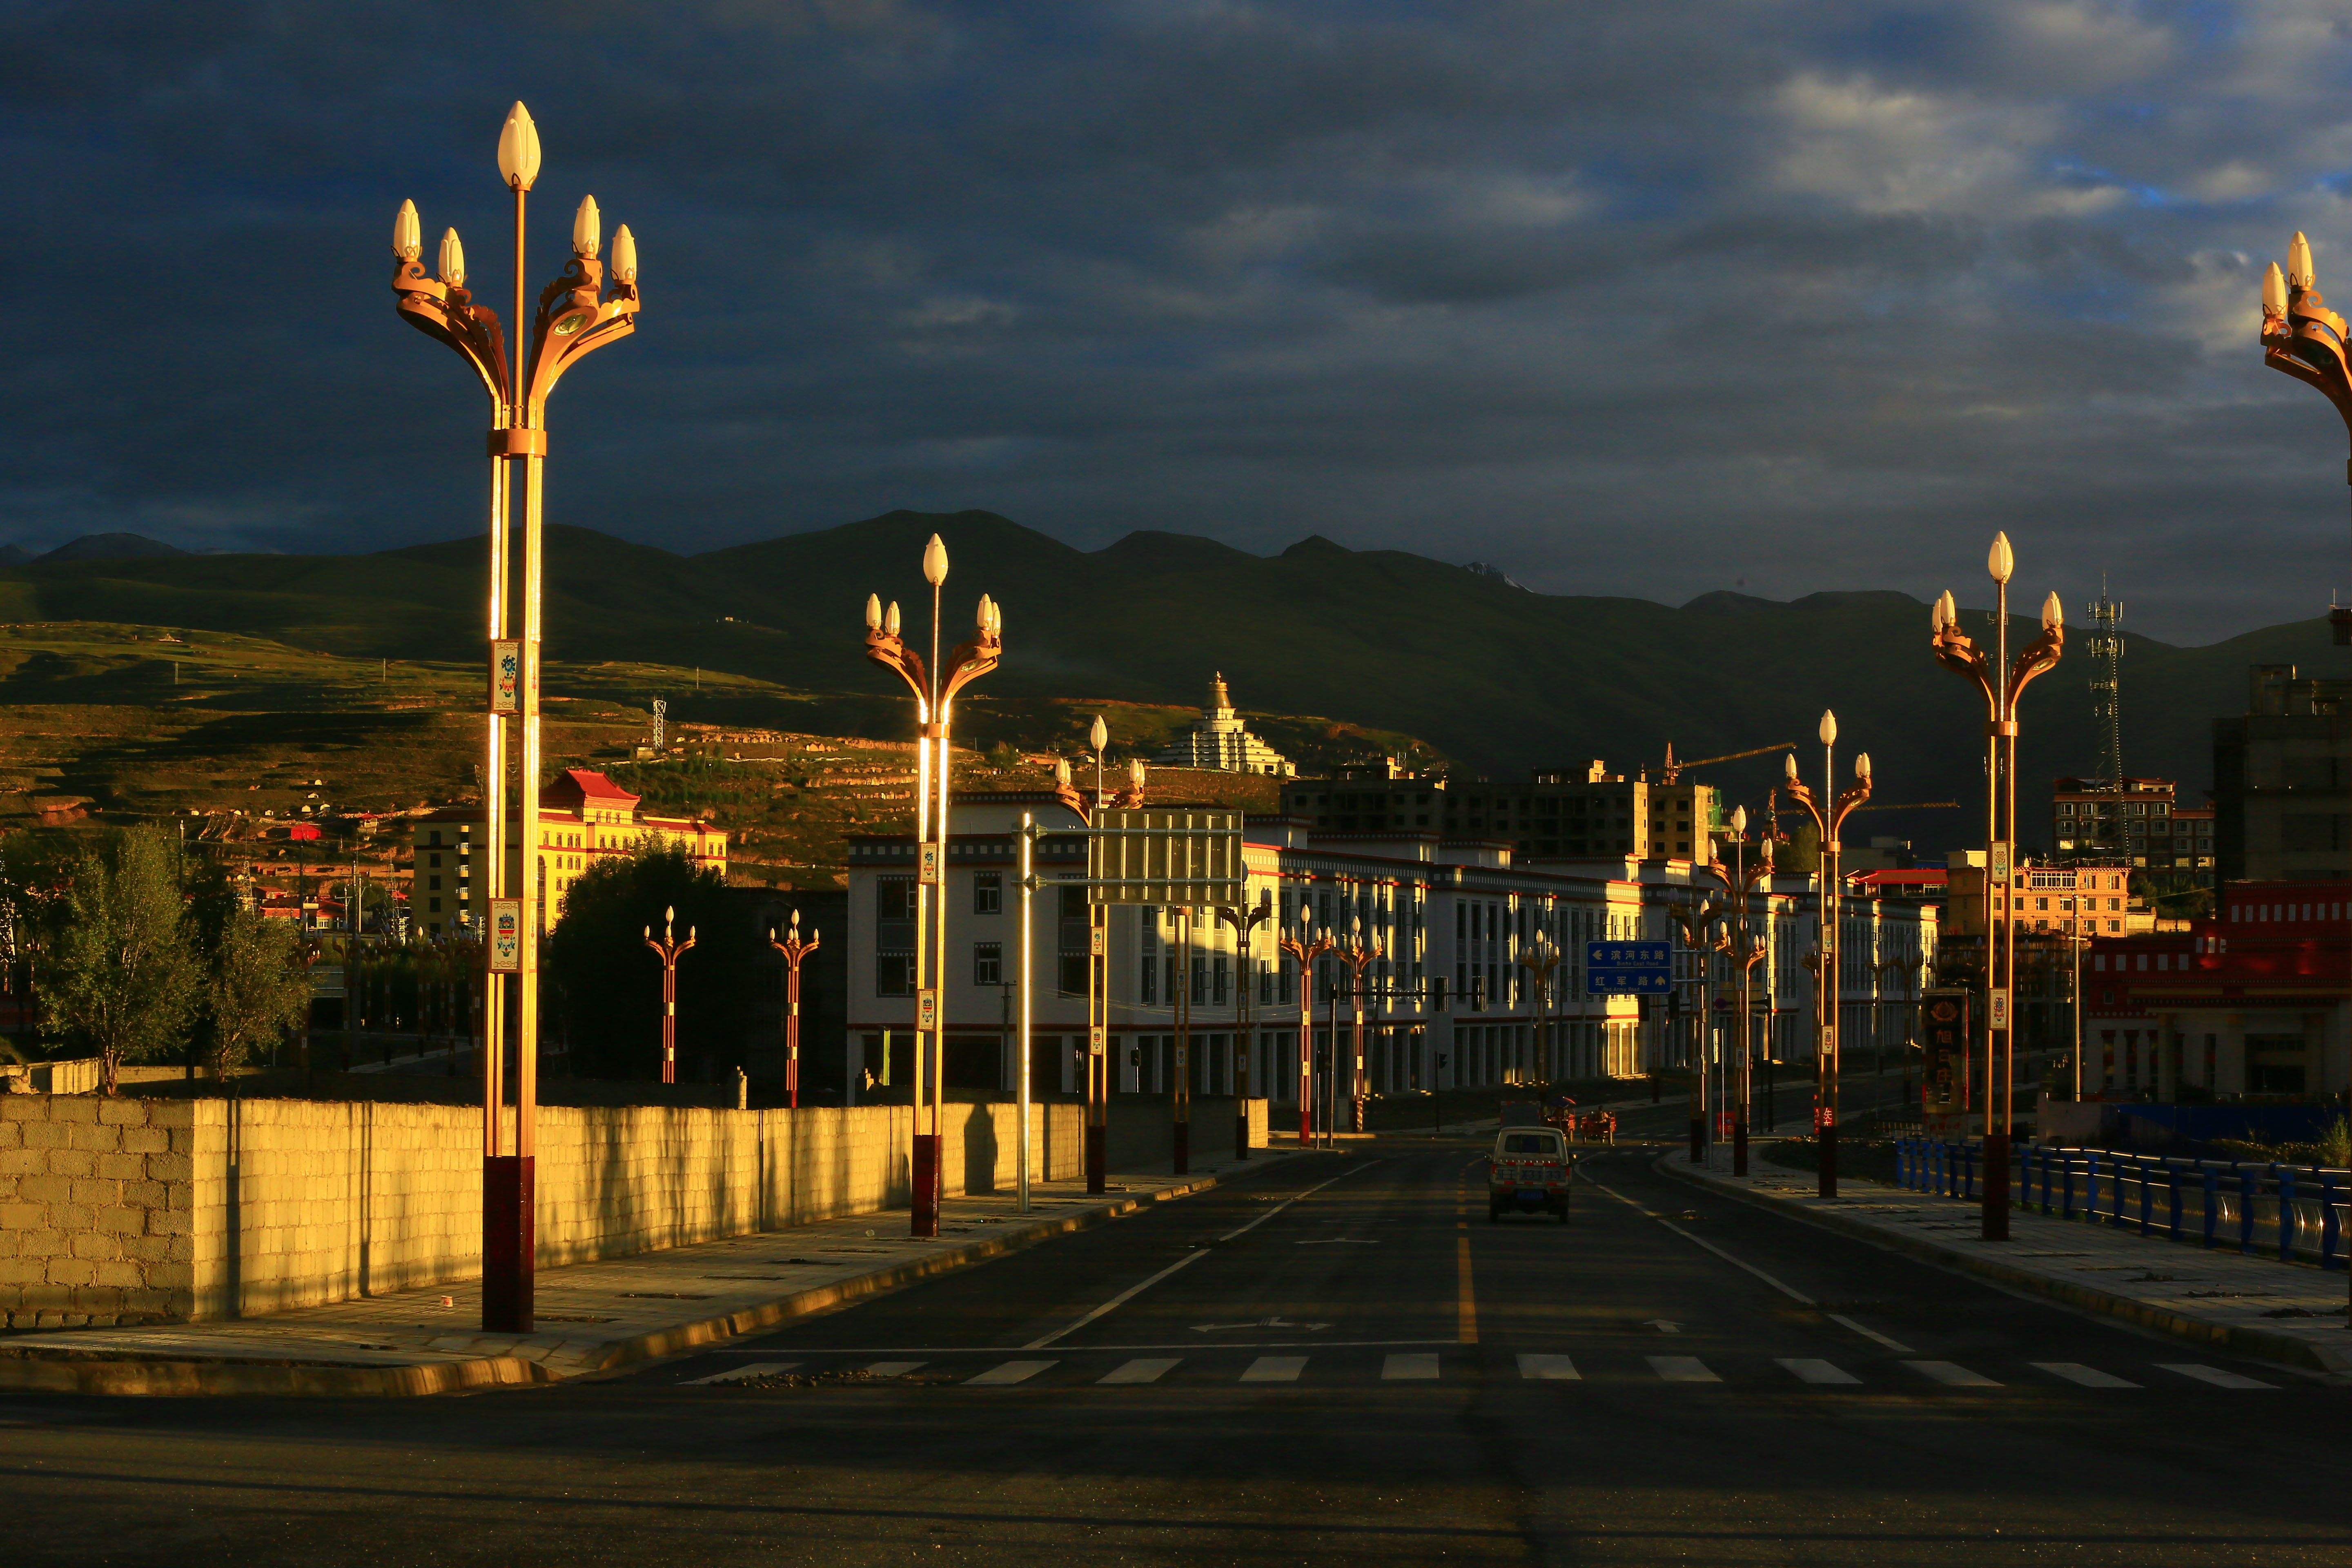
light, sunrise, sunset, skyline, street, night, morning, town, city, cityscape, downtown, dusk, evening, landmark, street light, lighting, tibet, light fixture, town square, china, early in the morning, urban area, human settlement, garze county